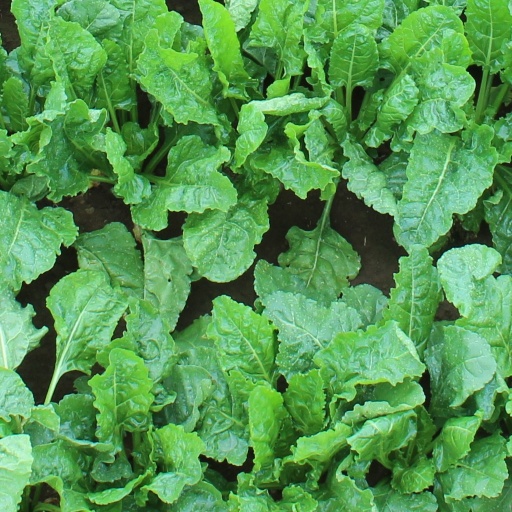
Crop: sugar beet